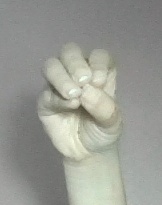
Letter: ha